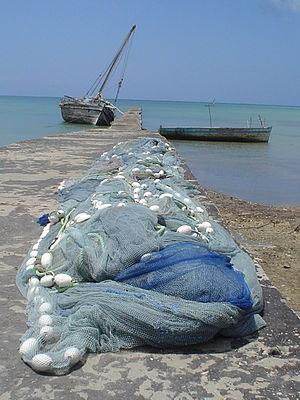
Pemba est l'une des trois îles de l'archipel de Zanzibar en Tanzanie, le long de la côte africaine dans l'Océan Indien. Elle est située à 50 km au nord d'Unguja improprement appelée « Zanzibar », l'île principale de l'archipel séparée par le canal de Pemba de 50 km de la côte tanzanienne. Sa population était estimée en 2012 à 406 848 personnes sur une surface de 980 km². Sa capitale est Chake-Chake.